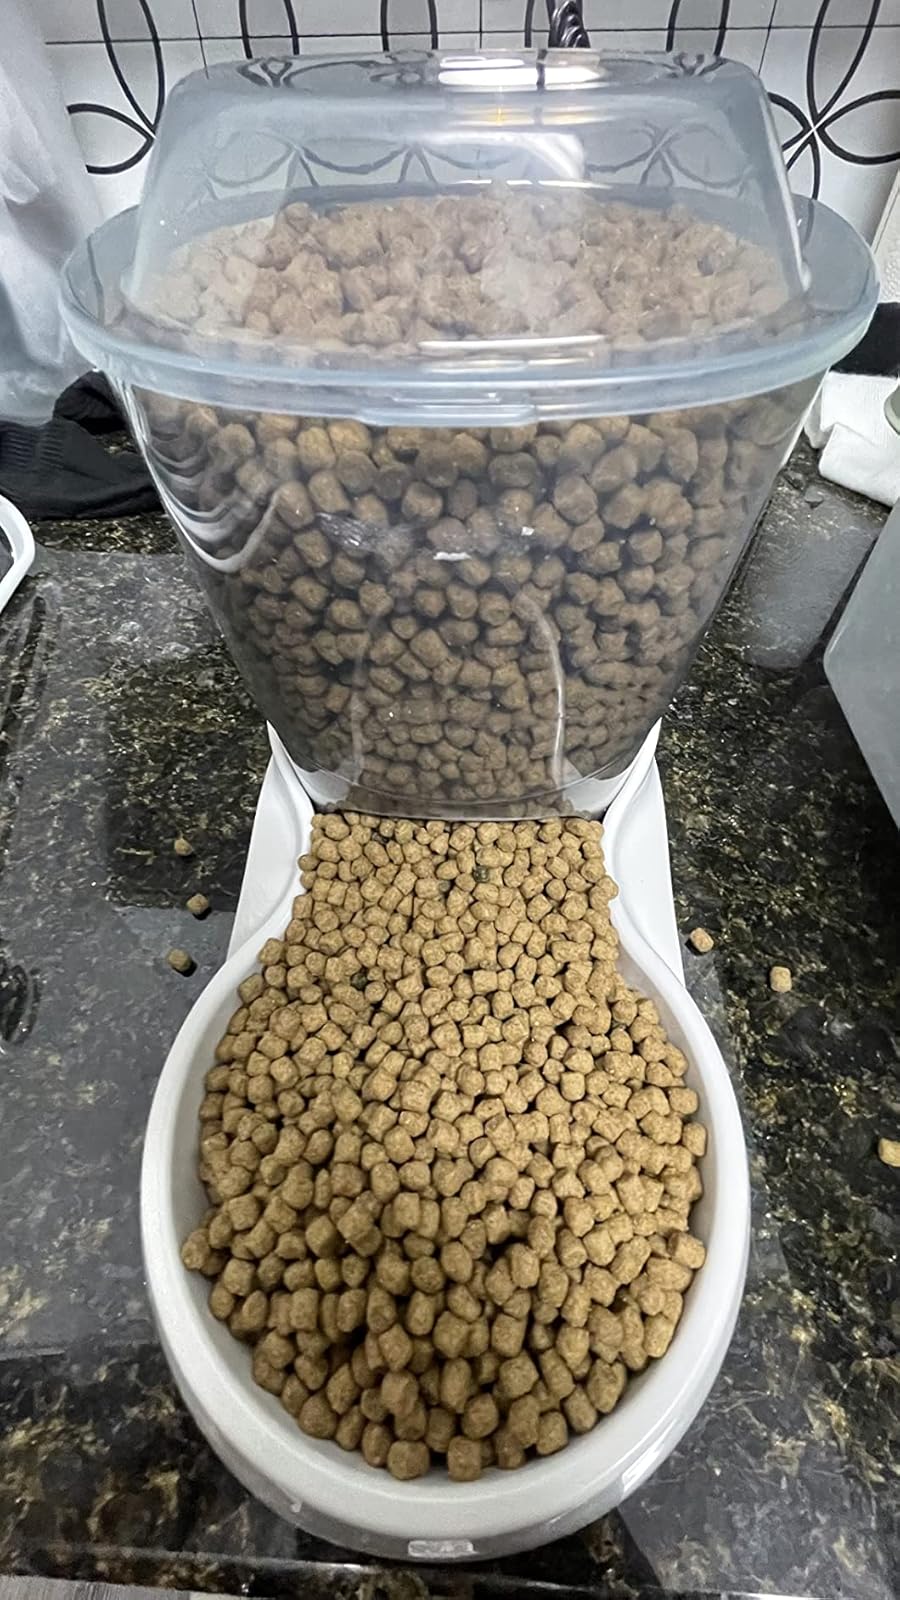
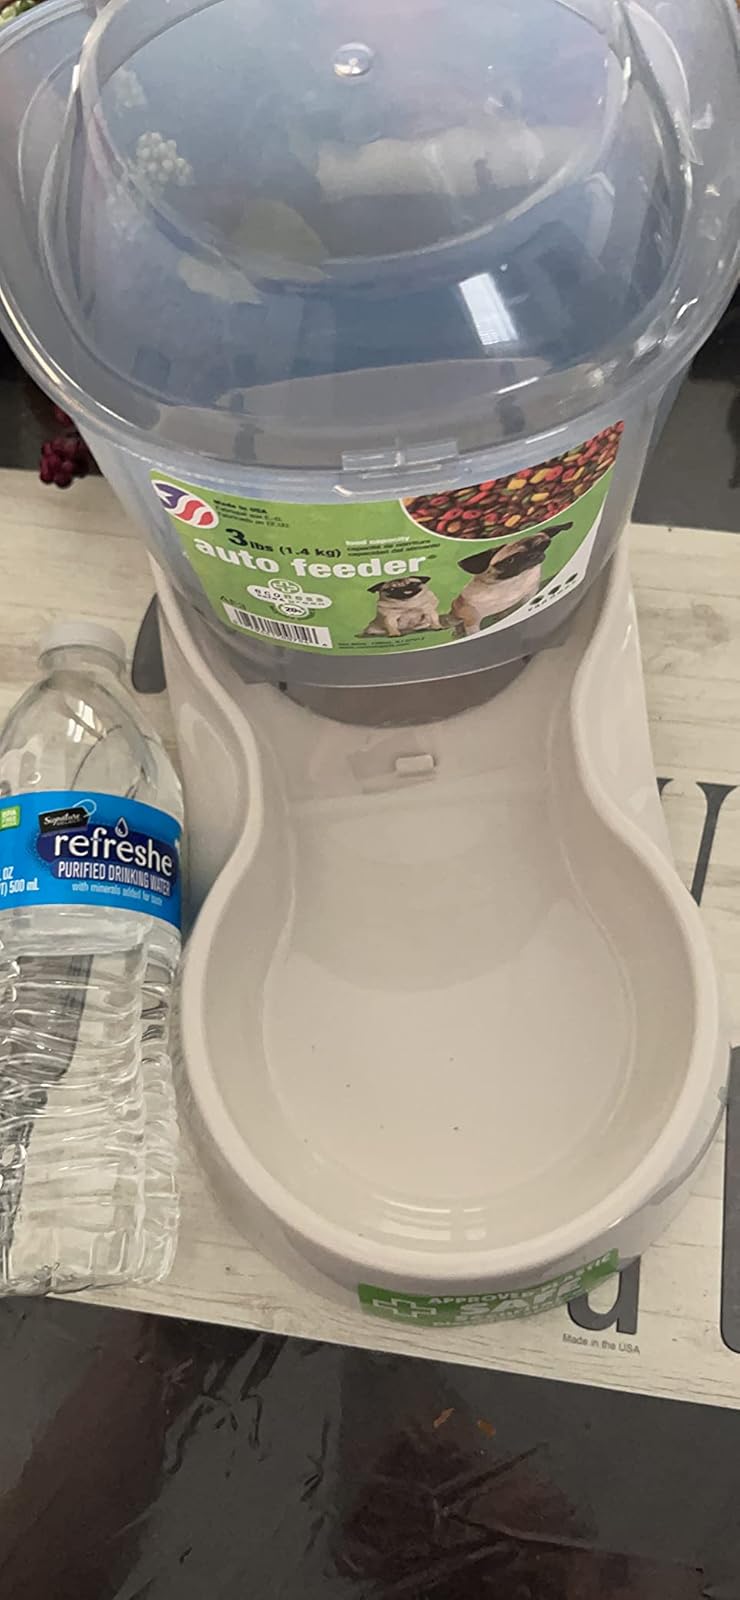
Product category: items_feeder
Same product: yes